Catholic Church in Scotland

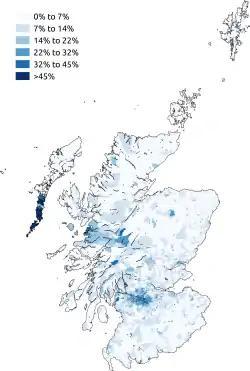
Percentage claiming to be Catholic in the 2011 UK Census in Scotland

The Pope appointed Thomas Nicolson as the first Vicar Apostolic over the mission in 1694. The country was organised into districts and by 1703 there were thirty-three Catholic clergy. In 1733 it was divided into two vicariates, one for the Highland and one for the Lowland, each under a bishop. In the Highland District, which had largely been looked after by Ulster Irish-speaking missionary priests, a minor seminary was founded by Bishop James Gordon to train native-born priests at Eilean Bàn in Loch Morar. It was moved in 1716 to Scalan in Glenlivet, which became the primary centre of underground education for Catholic priests in the area. It was illegal, and it was burned to the ground on several occasions by soldiers sent from beyond the Highlands. Beyond Scalan there were six attempts to found a seminary in the Highlands between 1732 and 1838, all suffering both financially and due to Catholicism's illegal status. Clergy entered the country secretly and although services were illegal they were maintained.